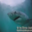
Label: shark